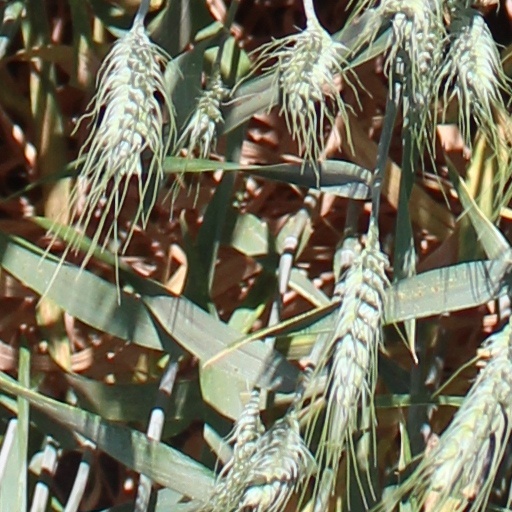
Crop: wheat